Danny Grainger

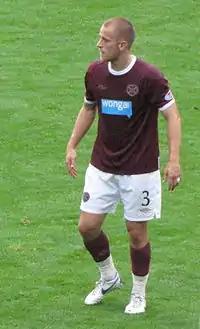
Grainger playing for Heart of Midlothian in 2011

Daniel Leslie Grainger (born 28 July 1986) is an English former professional football player who is the assistant manager of Morecambe.